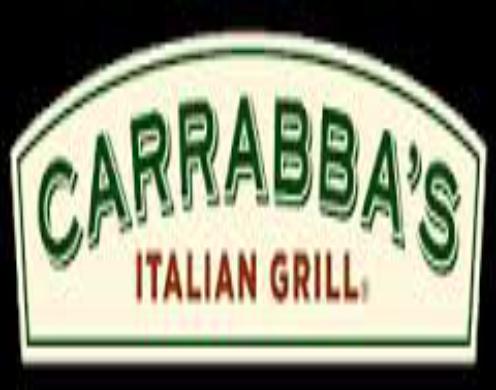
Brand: Carrabba's Italian Grill
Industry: Food